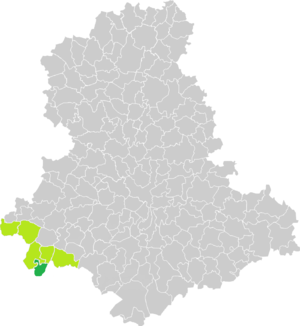
Carte de situation de la commune de Pensol (en vert foncé) dans le votre Canton (en vert clair) sur une carte des communes de la Haute-Vienne
Pensol est une commune française située dans le département de la Haute-Vienne, en région Nouvelle-Aquitaine.